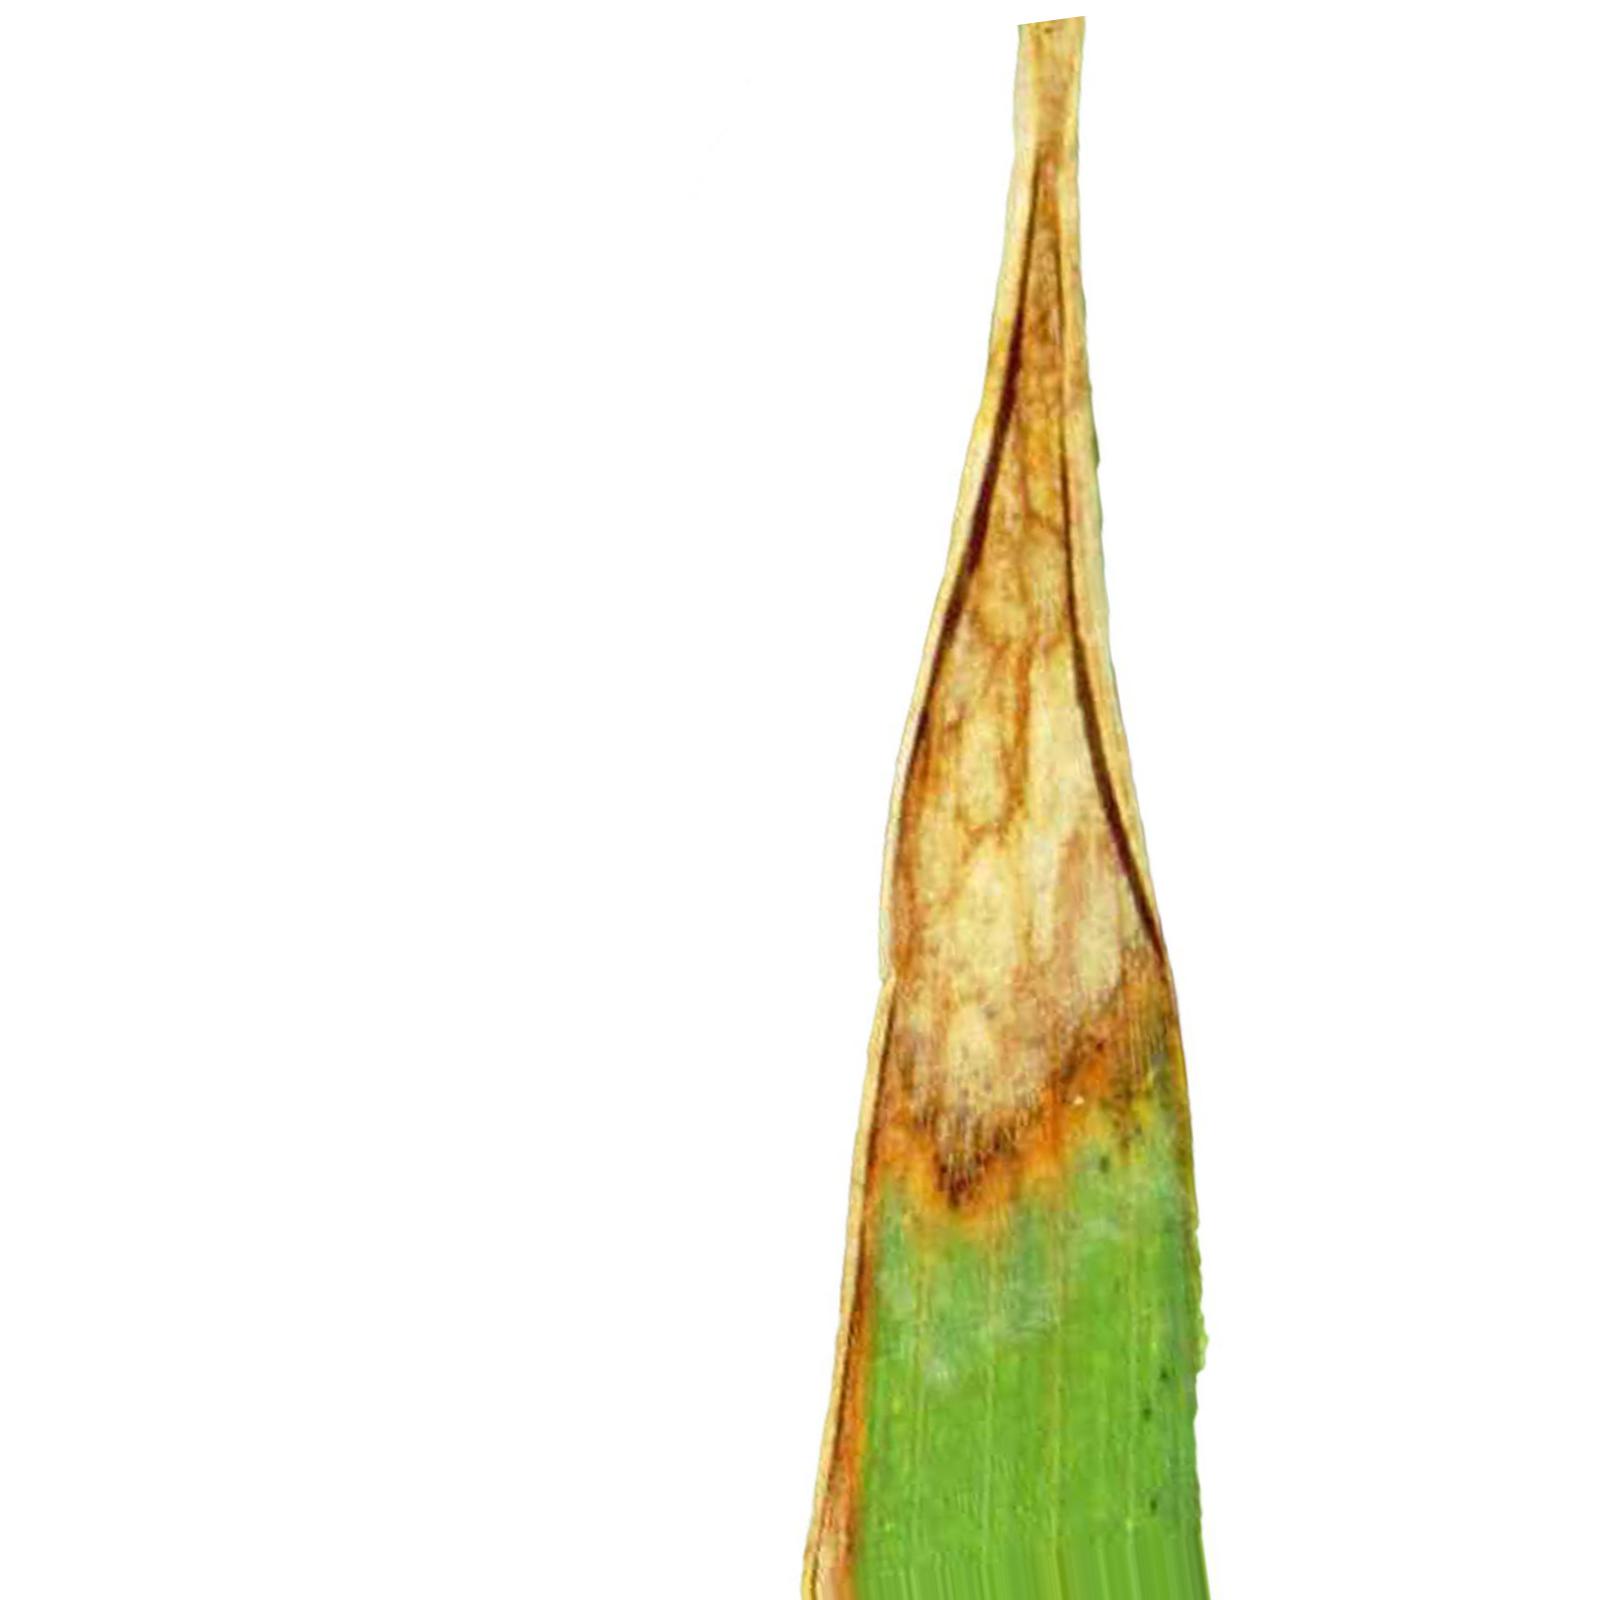
Nhãn: Bệnh Cháy lá ( Leaf scald )